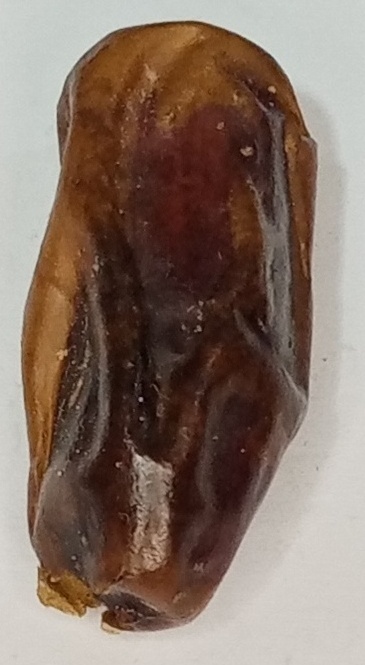
Variety: gajar
Size: large
Grade: grade-3